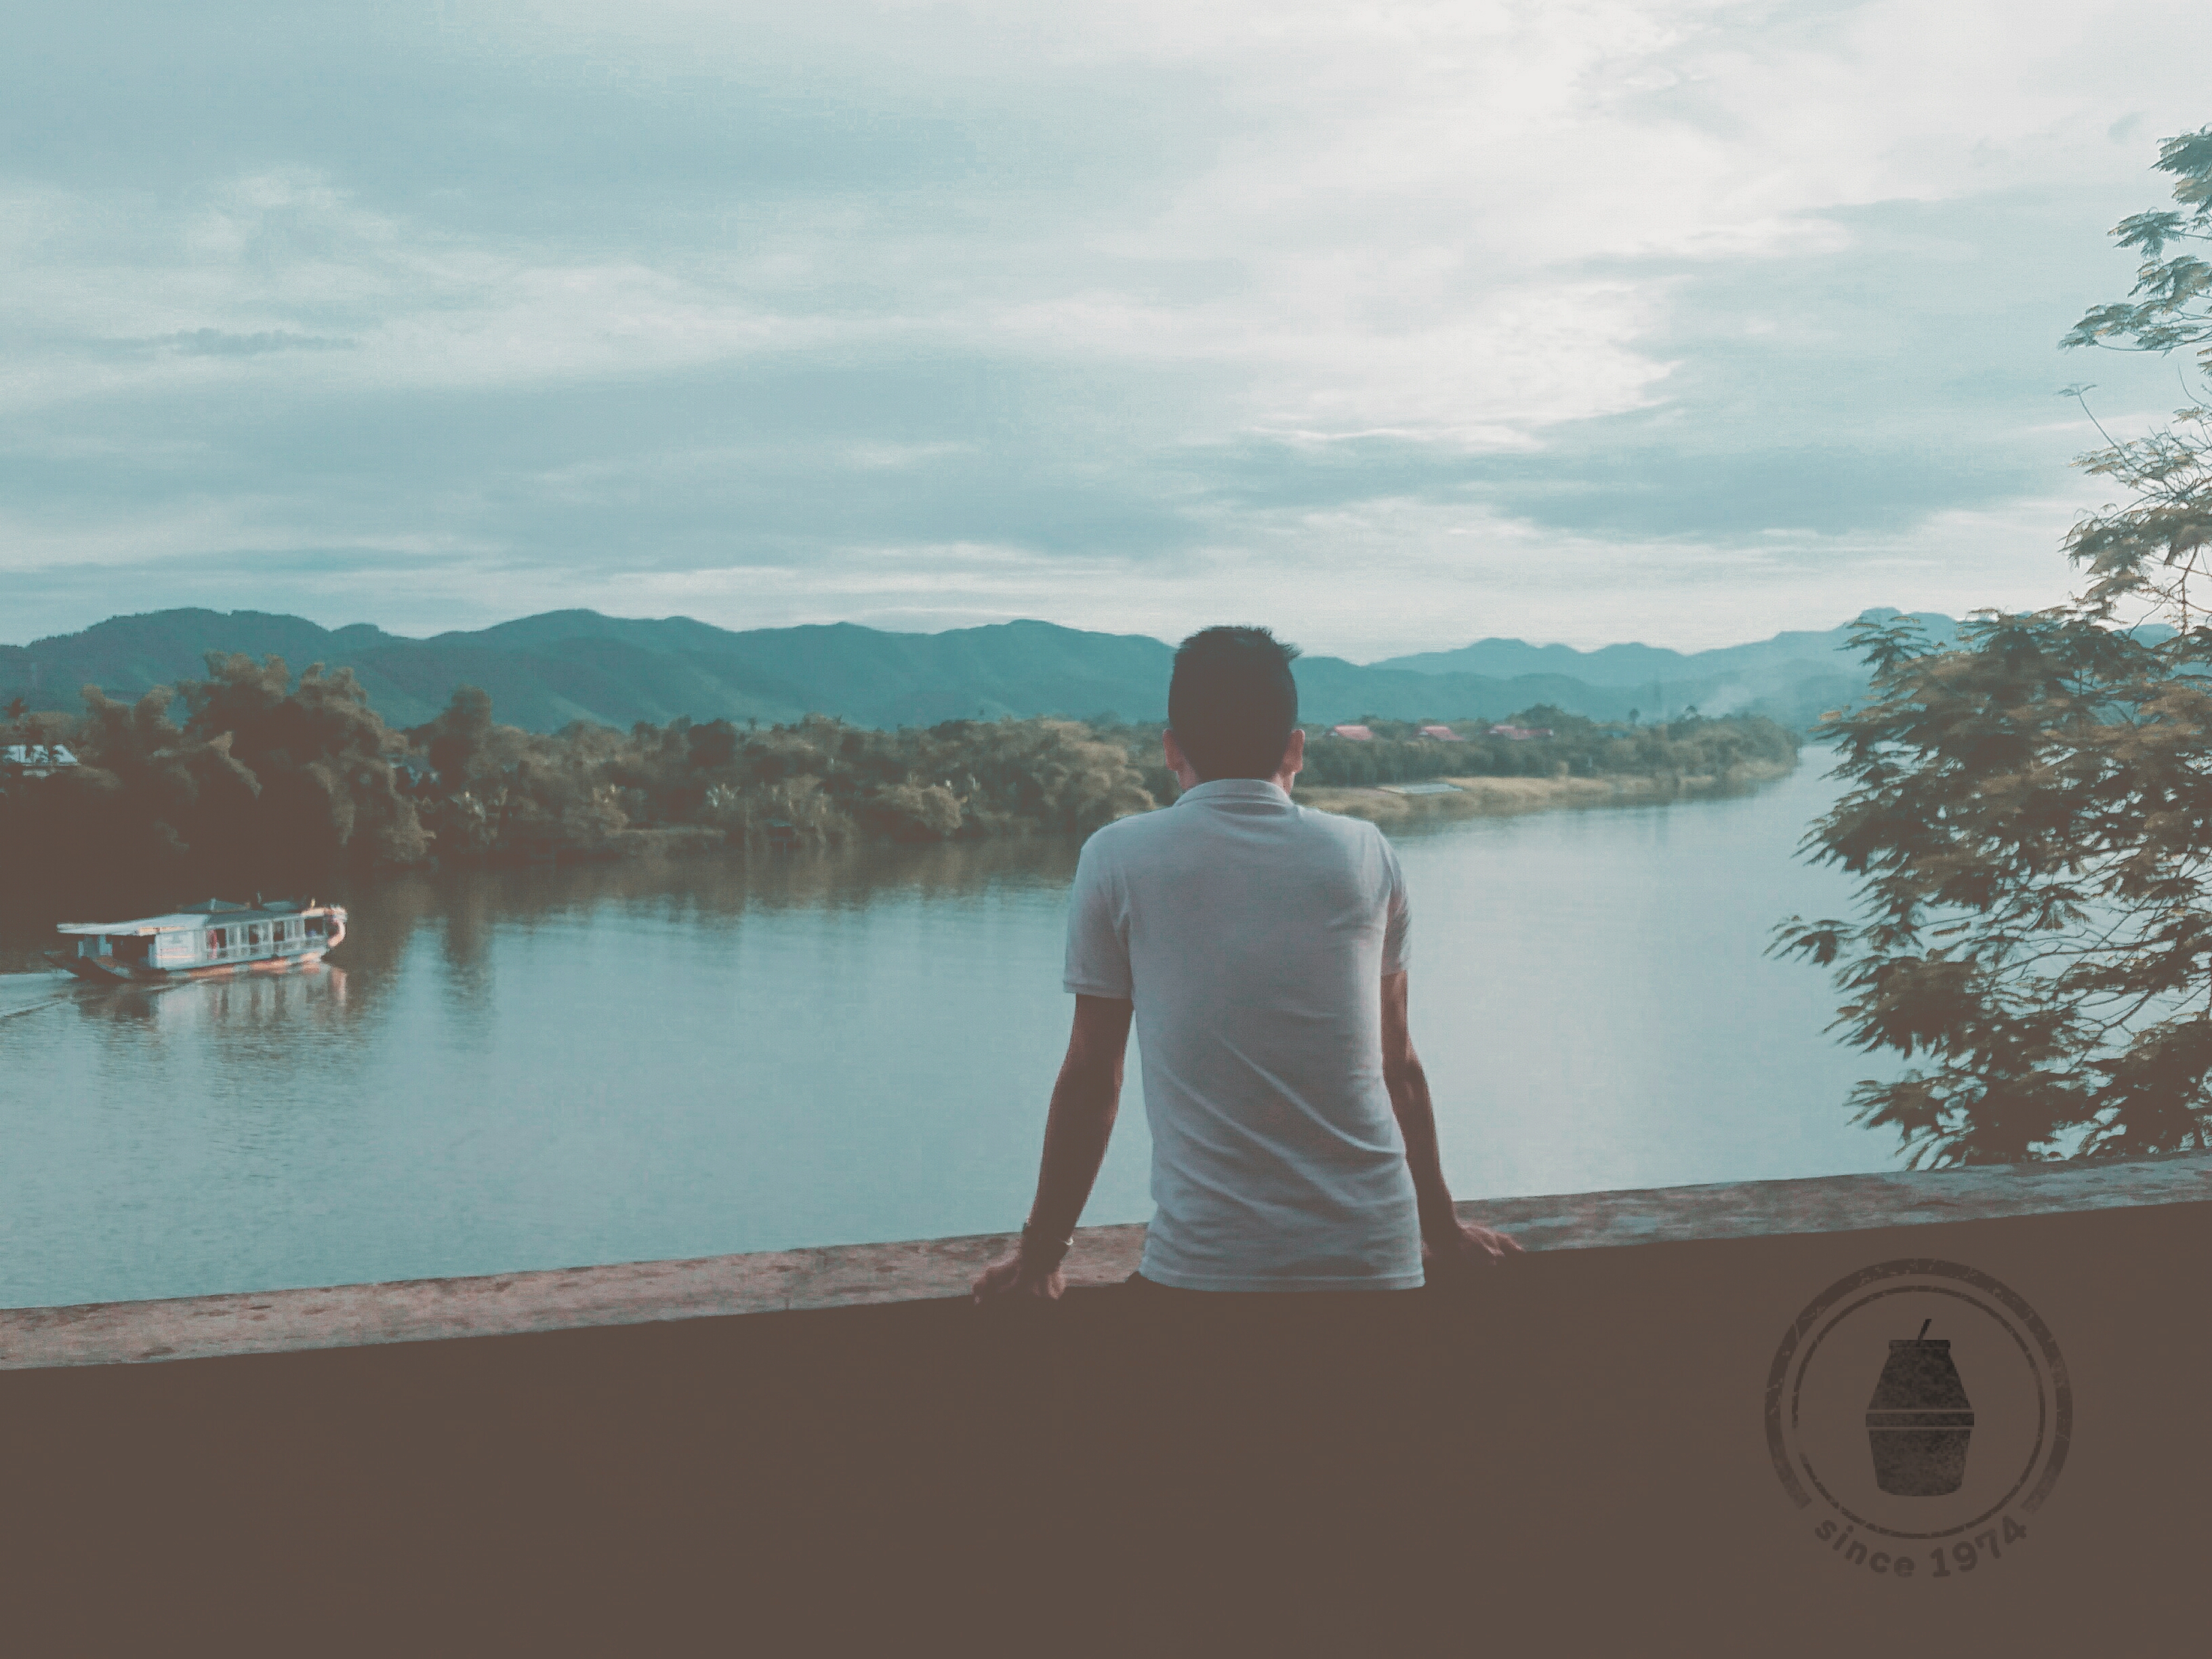
portrait, sky, photograph, water, cloud, reflection, sea, horizon, photography, vacation, tree, lake, morning, mountain, loch, calm, reservoir, landscape, river, tourism